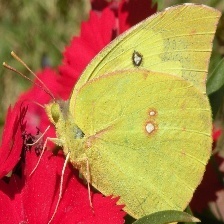
Species: SOUTHERN DOGFACE
Butterfly family (ImageNet category): sulphur_butterfly